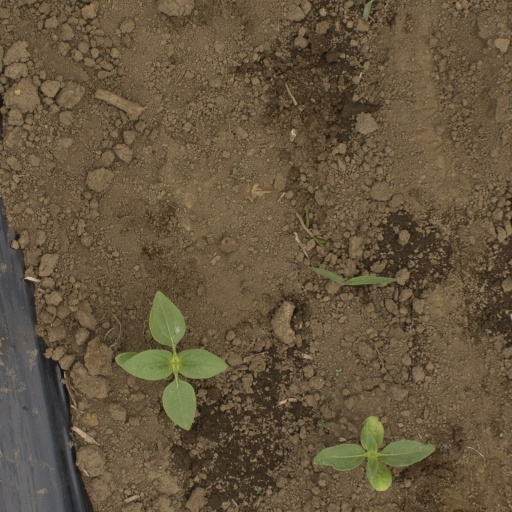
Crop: Jerusalem artichoke